Karen McDonald (politician)

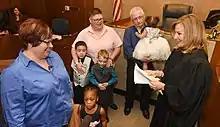
Judge Karen McDonald presides over first same-sex adoption in State of Michigan

In 2012, McDonald ran for an open seat on the Oakland County Circuit Court, winning the non-partisan judicial election with nearly 60% of the vote. Taking office in January 2013, McDonald presided for over six years as a family court judge, taking a docket focused on divorce and custody, child abuse and neglect, as well as juvenile delinquency cases. In 2015, McDonald presided over the first same-sex adoption in the history of the State of Michigan, stating that the case was a great honor. McDonald was unopposed in her 2018 re-election bid, and on November 6, 2018, she was elected for a second six-year term on the 6th Circuit Court, ranking as the top vote-earner of incumbent circuit court judges.